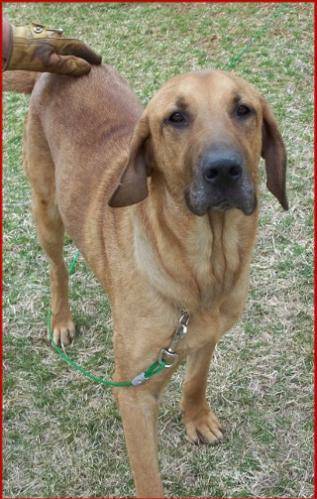
Label: dog